Kipengere Range

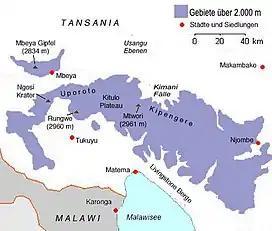
Map showing areas above 2000 meters elevation in the Kipengere and adjoining ranges.

From the town of Mbeya the range runs south-east and forms part of the eastern escarpment of the East African Rift, extending about 100 km down the north-eastern shore of the lake to the Ruhuhu River. The volcanic Poroto Mountains form a north-western extension of the range.